Ali Karim

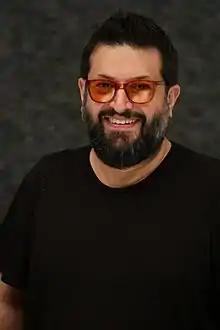

Ali Karim (Persian: علی کریم, born 10 October 1977) is an Iranian film director, producer, actor, scriptwriter and screenwriter. He was born in Tehran, Iran on 10 October 1977.